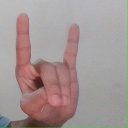
अक्षर: श